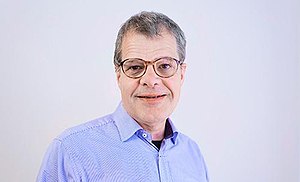
EuroMOMO
Kåre Mølbak, projektleder for EuroMOMO.
Portræt af Kåre Mølbak
EuroMOMO er et europæisk netværk der overvåger dødeligheden i europæiske lande.